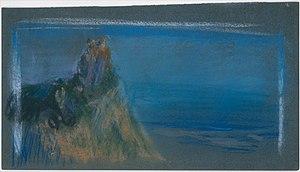
Arthur Bowen Davies, né le 26 septembre 1862 à Utica et mort le 24 octobre 1928 à Florence, est un peintre américain.